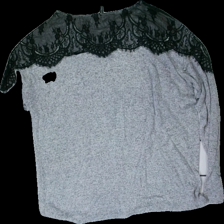
View: back
Type: Sweater
Category: Ladies
Brand: Pure Instinct
Colors: Black, Grey
Material: 100% viscose
Pattern: Lace
Cut: Regular, C-collar
Size: M
Season: All
Smell: Minor
Price range: <50
Recommended usage: Reuse